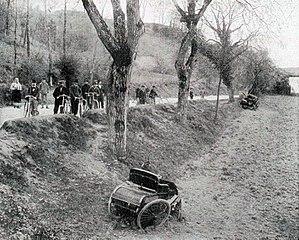
L'accident mortel du marquis de Montaignac à la Course de Périgueux (1er mai 1898). Au premier plan la Benz de Montariol, indemne, également dans le fossé. Les mécaniciens A. Hezard -essentiellement- et B. Lestages sont blessés. Les deux véhicules sont partis les derniers. Les 800 kilos de celui de de Montaignac lui ont enfoncé la cage thoracique et brisé les jambes.
Le premier Grand Prix automobile a été le Grand Prix de France en 1906 qui s'est tenu sur circuit, mais les premières compétitions automobiles ont débuté à partir de 1894.